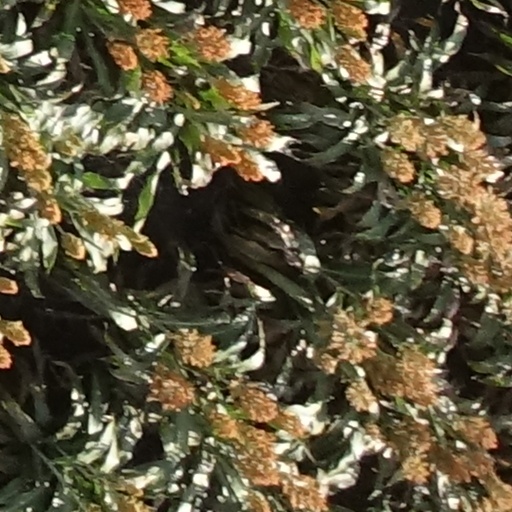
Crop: sorghum